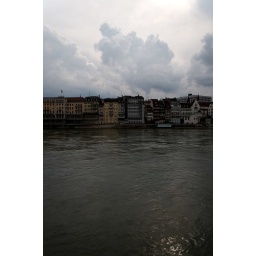
I simply like how the narrow buildings part the picture in two. Nice sky on that day.